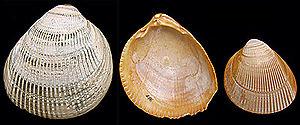
Les Cardiidae sont la famille cosmopolite de mollusques bivalves correspondant aux coques et aux bucardes. Ils contiennent aussi les bénitiers.
Laevicardium est un genre de mollusques bivalves.